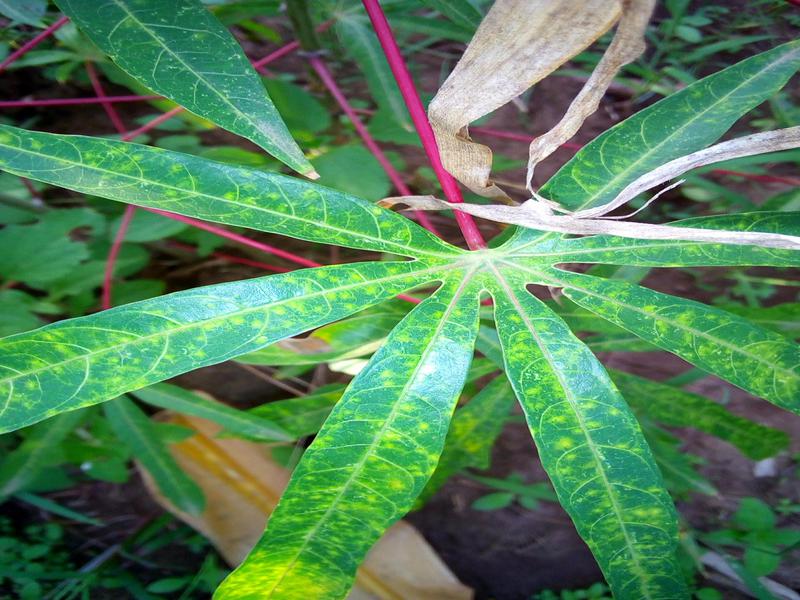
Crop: cassava
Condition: brown_streak_disease